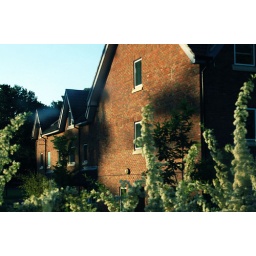
From bus window in the evening (7:46 PM)